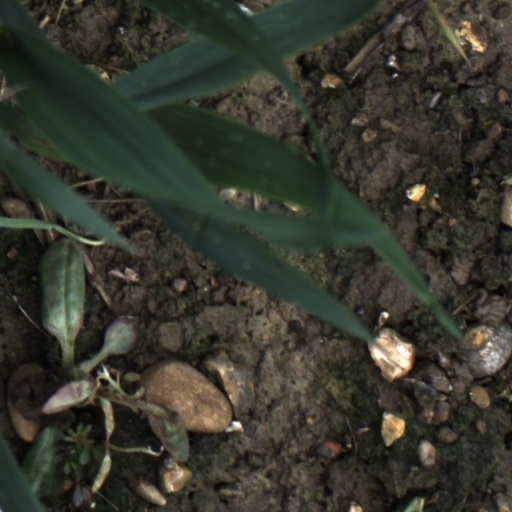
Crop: wheat